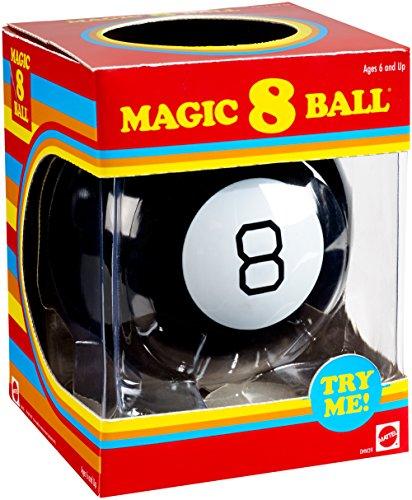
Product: Magic 8 Ball: Retro
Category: Toys & Games | Dress Up & Pretend Play | Pretend Play
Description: Magic 8 Ball Retro has all the answers to all your deepest questions.
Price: $11.40
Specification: ProductDimensions:4x5.1x3.9inches|ItemWeight:10.6ounces|ShippingWeight:12.8ounces(Viewshippingratesandpolicies)|DomesticShipping:ItemcanbeshippedwithinU.S.|InternationalShipping:ThisitemcanbeshippedtoselectcountriesoutsideoftheU.S.LearnMore|ASIN:B0149MC426|Itemmodelnumber:DHW39|Manufacturerrecommendedage:6-15years